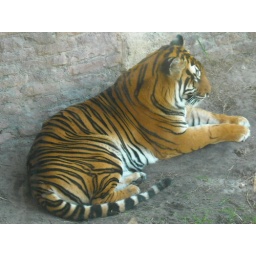
tiger at animal kingdom in walt disney world